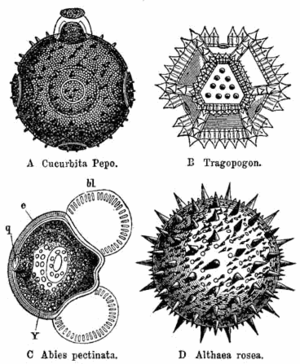
La palynologie est l'étude des grains de pollen et spores actuels mais aussi des palynomorphes. La science qui étudie les palynomorphes fossiles est la paléopalynologie.